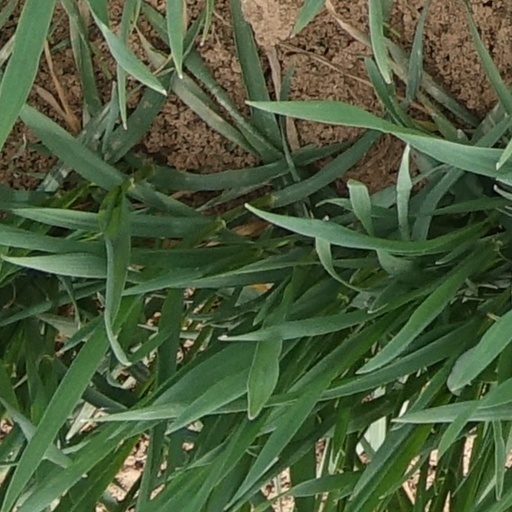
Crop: wheat